Mount Rinjani

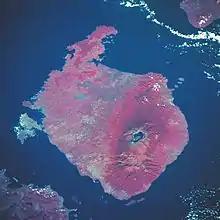

On the basis of the plate tectonics theory, Rinjani is one of the series of volcanoes built in the Lesser Sunda Islands due to the subduction of Indo-Australian oceanic crust beneath the Lesser Sunda Islands, and it is interpreted that the source of melted magma is about depth.